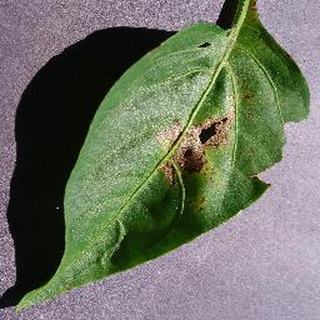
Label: bell_pepper_bacterial_spot